St Mary's Street, Cambridge

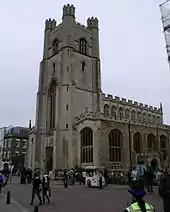
Great St Mary's, the University Church, from the southwest, with St Mary's Passage in front and St May's Street behind.

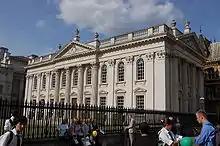
The Senate House viewed from the junction of St Mary's Street and King's Parade.

St Mary's Street is a historic street in the centre of the University area in Cambridge, England. The street links with the junction of King's Parade and Trinity Street to the west, along which many of the University's oldest colleges are to be found. To the east is Market Hill, the location of the city's Market Square. The street continues as Market Street.